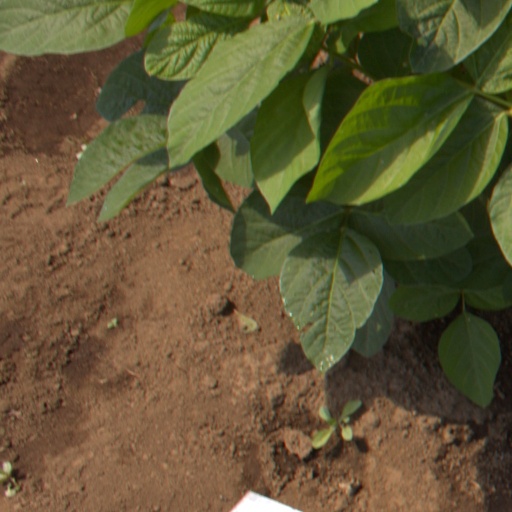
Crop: soybean